James Redford (filmmaker)

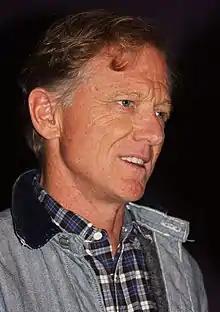
Redford in 2016

David James Redford (May 5, 1962 – October 16, 2020) was an American documentary filmmaker and environmentalist.